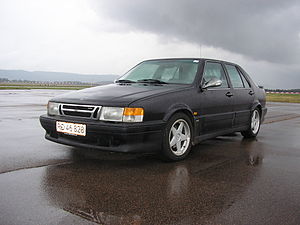
De fires klub (personbiler)
Saab 9000 blev udviklet sammen med Fiat-koncernen. Indenfor Fiat-koncernen fandt man søstermodellerne Fiat Croma, Lancia Thema og Alfa Romeo 164.
De fires klub var et joint venture indgået i 1980'erne mellem de fire bilfabrikanter Fiat, Lancia, Alfa Romeo og Saab. Dette joint venture resulterede i hver sin nye bilmodel for hver af de fire fabrikanter. Arbejdet ledede, gennem brug af de samme komponenter, til kraftigt reducerede udviklingsomkostninger. Bilmodellerne som blev resultatet af dette joint venture var Alfa Romeo 164, Fiat Croma, Lancia Thema og Saab 9000. Slægtskabet var tydeligst mellem Saab 9000, Fiat Croma og Lancia Thema. Disse modeller havde flere fælles dele, mens Alfa Romeo 164 kun havde samme platform. Saab 9000 havde f.eks. identiske døre med Fiat Croma, ligesom forruden. Giorgetto Giugiaro stod for designet, mens Björn Envall "saabificerede" Fiat Croma/Lancia Thema til Saab 9000.